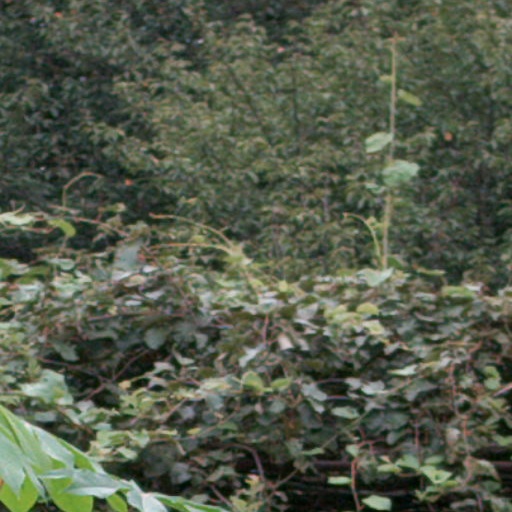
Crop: cassava